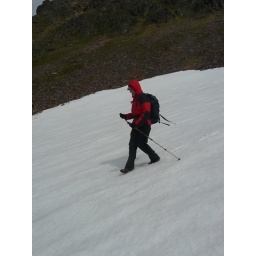
Walking in the Cairngorms with Andy Bateman of Mountain Innovations, focussing on flora and fauna (June 2010)